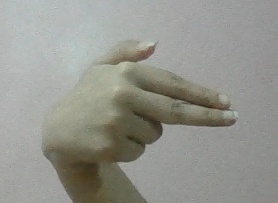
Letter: ghain